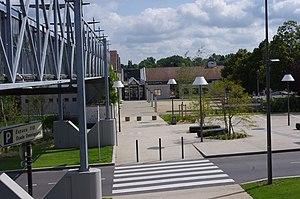
L'espace 110 qui accueille tous les ans le festival BEDECINE depuis 1984
Illzach est une commune de l'agglomération mulhousienne. Vendue à la ville de Mulhouse en 1437, puis rattachée à la République française en 1798, elle devient à cette occasion une commune indépendante. Elle est située dans le département du Haut-Rhin, en région Grand Est.